Oki-Matsushima Station

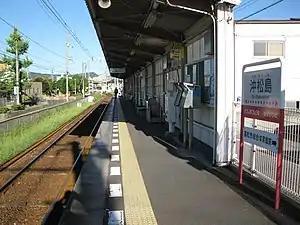
Oki-Matsushima Station in August 2010

is a passenger railway station located in the city of Takamatsu, Kagawa, Japan. It is operated by the private transportation company Takamatsu-Kotohira Electric Railroad (Kotoden) and is designated station "S03".